Battle at the Harzhorn

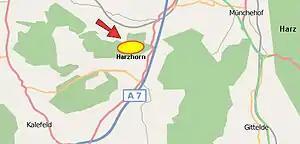
Location of the battlefield

The battlefield lies on the eastern edge of a hill range running east-to-west from the Harz mountains. In the north–south direction, it can only be crossed on a narrow pass, which is part of an ancient trade route, and today occupied by the Bundesautobahn 7.